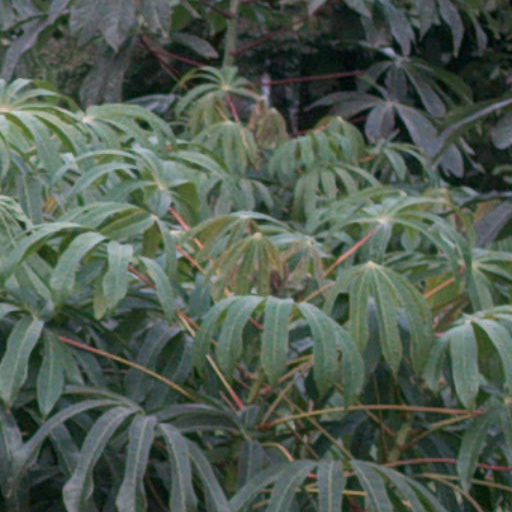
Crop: cassava